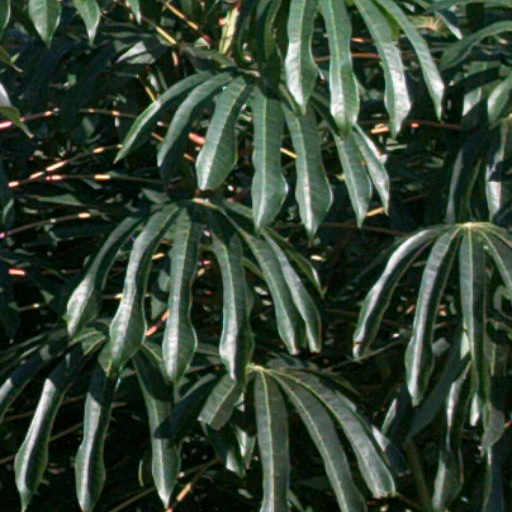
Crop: cassava